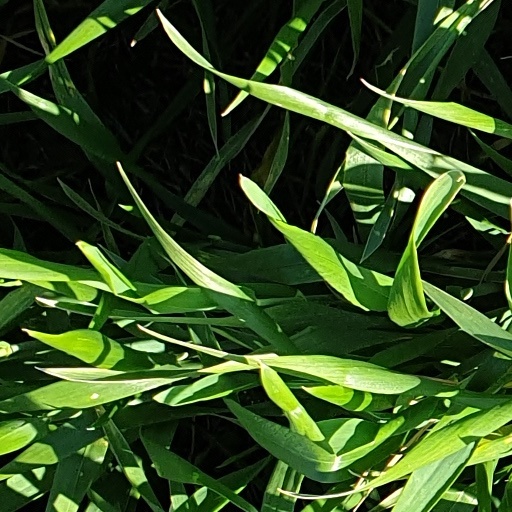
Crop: wheat